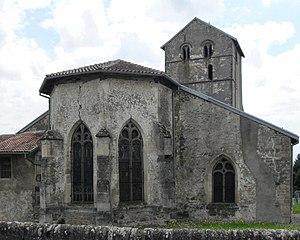
L'église Saint-Georges à Bouzemont
L'église Saint-Georges est une église catholique située à Bouzemont, en France.
Bouzemont est une commune française située dans le département des Vosges, en région Grand Est.
Cet article recense les monuments historiques du département des Vosges, en France.